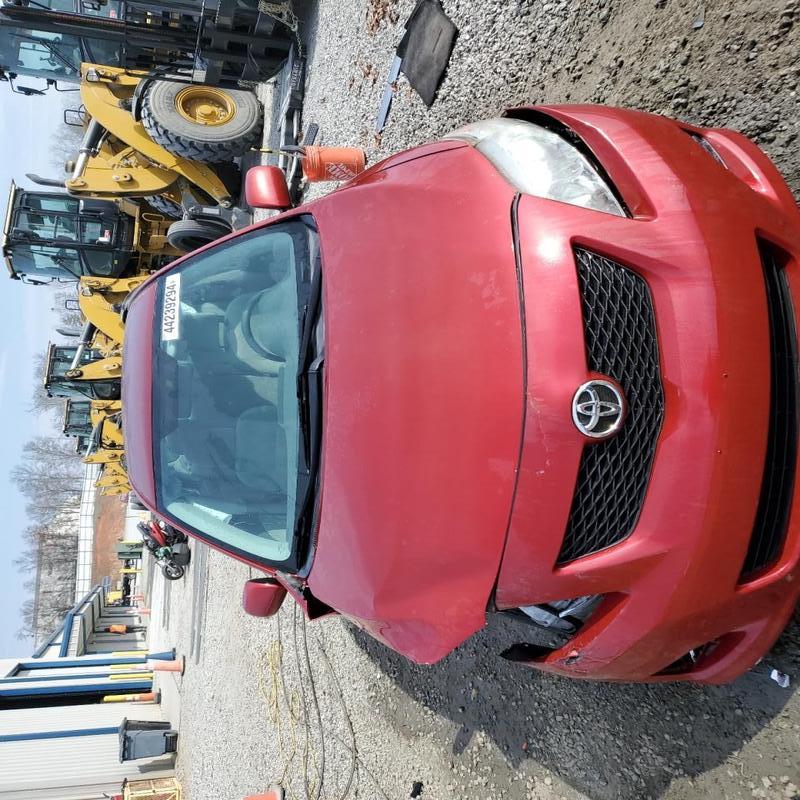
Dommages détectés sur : pare-choc avant, feu avant droit, capot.
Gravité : majeur